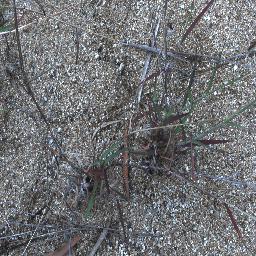
Label: negative